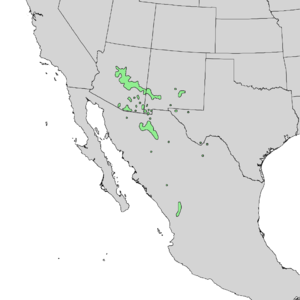
Quercus arizonica est une espèce de plante nord-américaine de la famille des Fagaceae.